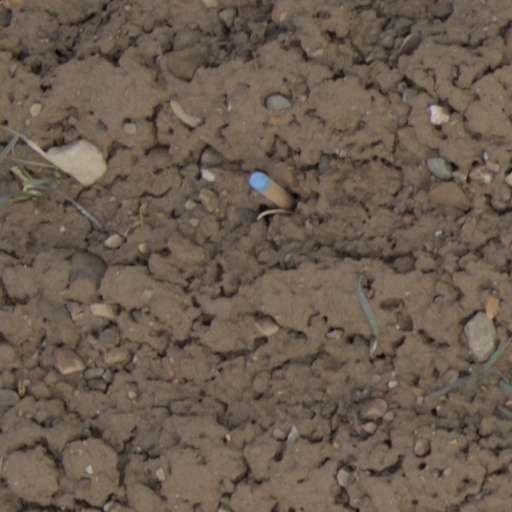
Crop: wheat